Describe the emotion expressed in this image:  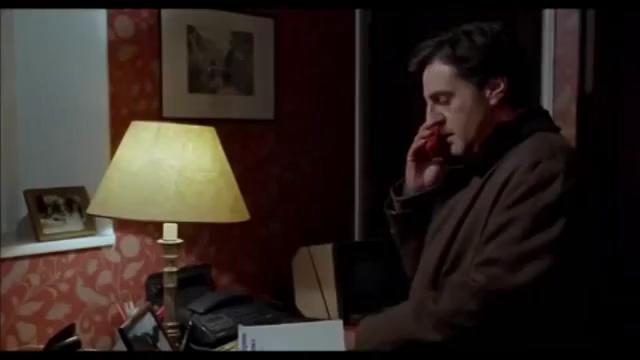
This person displays Suffering, valence and arousal with low intensity.